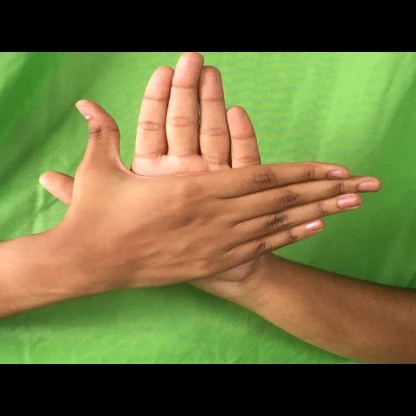
Mudra: Chakra